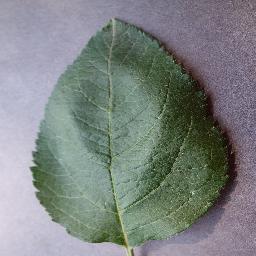
Label: Apple___healthy